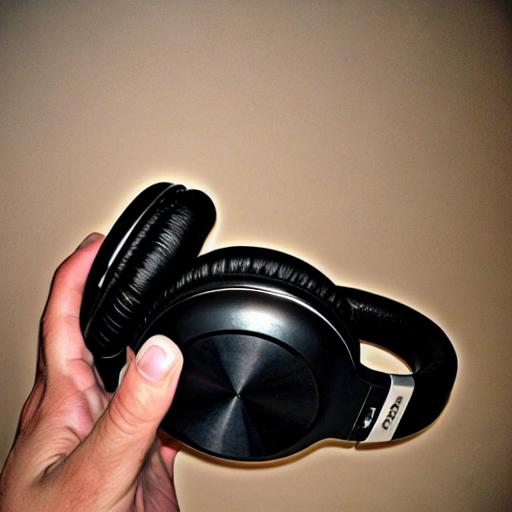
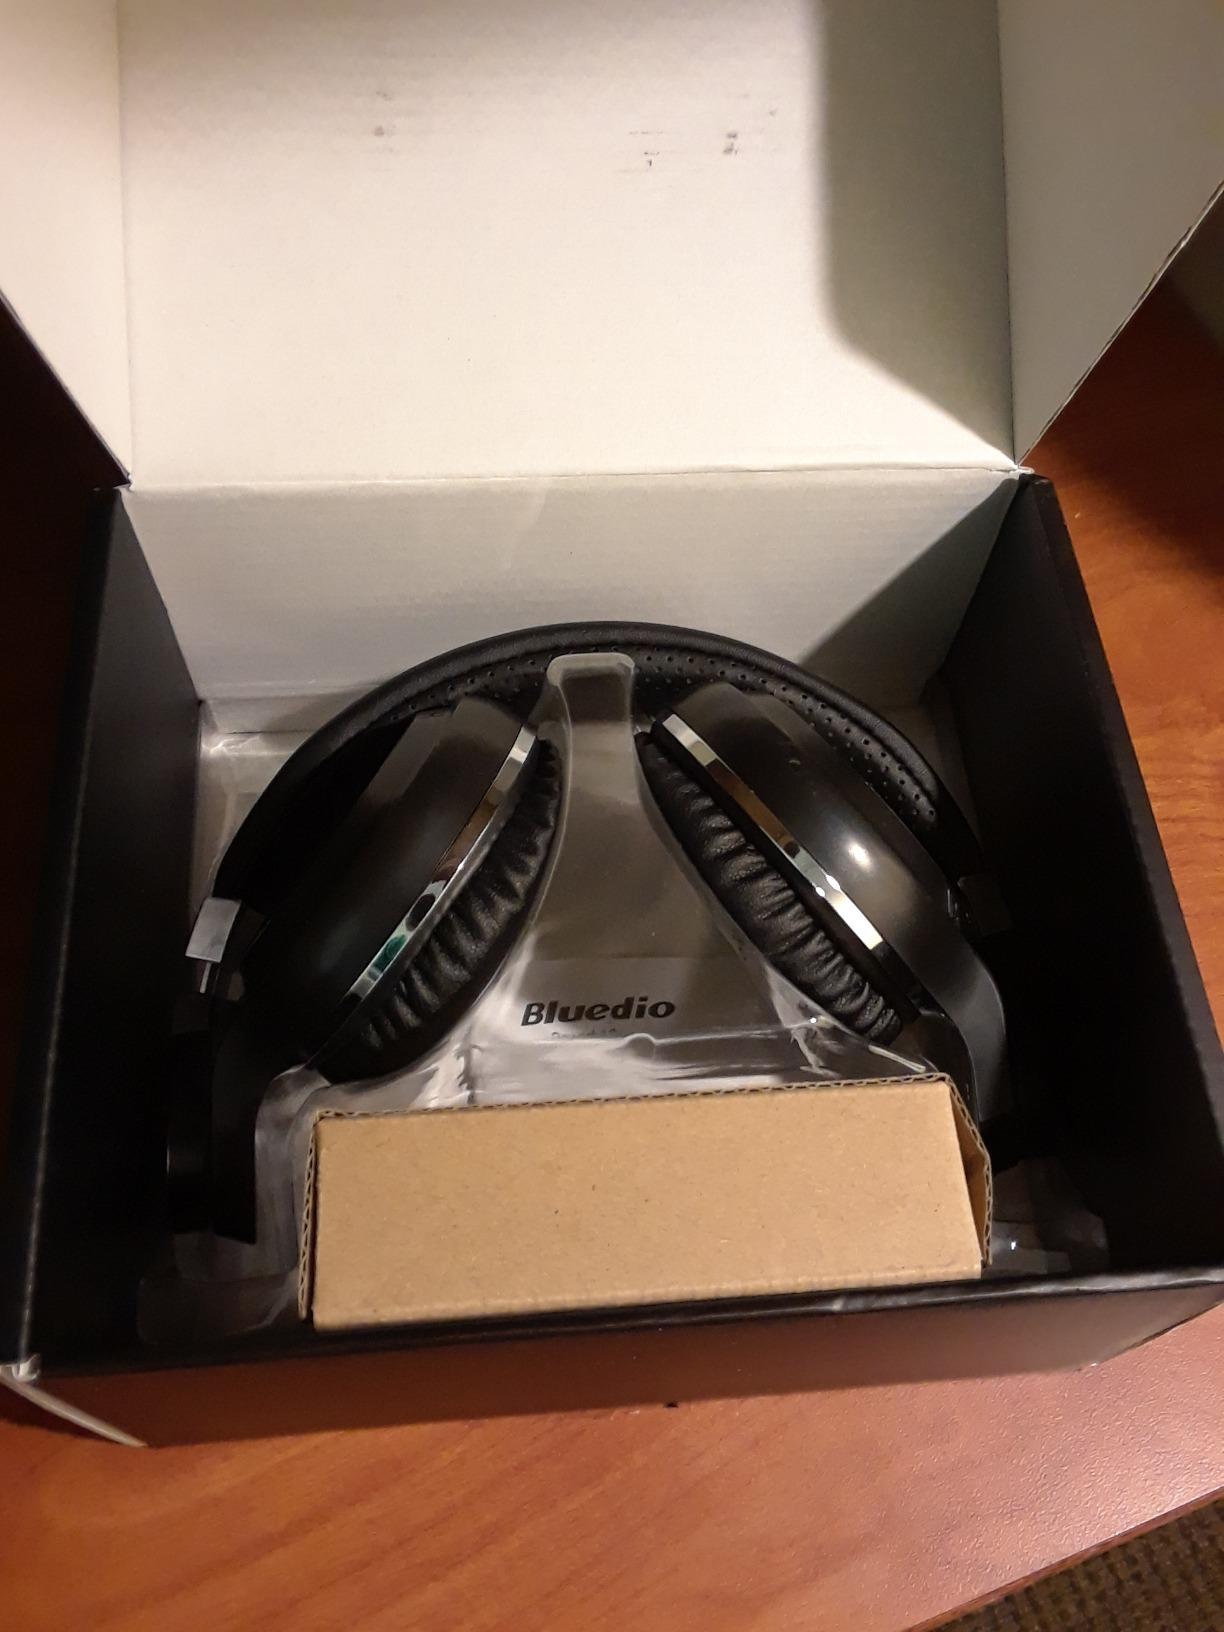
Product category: headphones
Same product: no